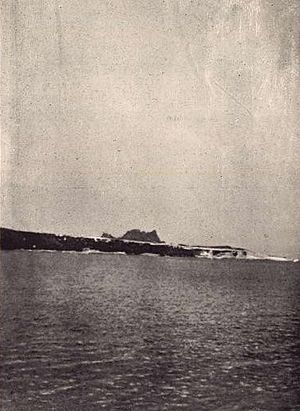
Antarctic-ekspeditionen 1894-1895 / Ekspedition
Foyn Island fotograferet af Henrik Bull under Antarctic-ekspeditionen.
Antarctic-ekspeditionen 1894–95 var en hvalfangstekspedition, som sejlede til Rosshavet i 1894 til 1895 med skibet "Antarctic", ført af kaptajn Leonard Kristensen. Ekspeditionen var organiseret og ledet af Henrik Johan Bull og var finansieret af Svend Foyn. Blandt ekspeditionens deltagere var også Carsten E. Borchgrevink. Ekspeditionen er blevet berømt, fordi en gruppe på otte mand, herunder Borchgrevink, Bull og Kristensen, formåede at komme i land på Kapp Adare den 24. januar 1895. Dette er den første dokumenterede ilandstigning på det antarktiske kontinent. Borchgrevink tog de første prøver af lav og bjergarter fra kontinentet. Hvalfangstmæssigt var ekspeditionen resultatløs.